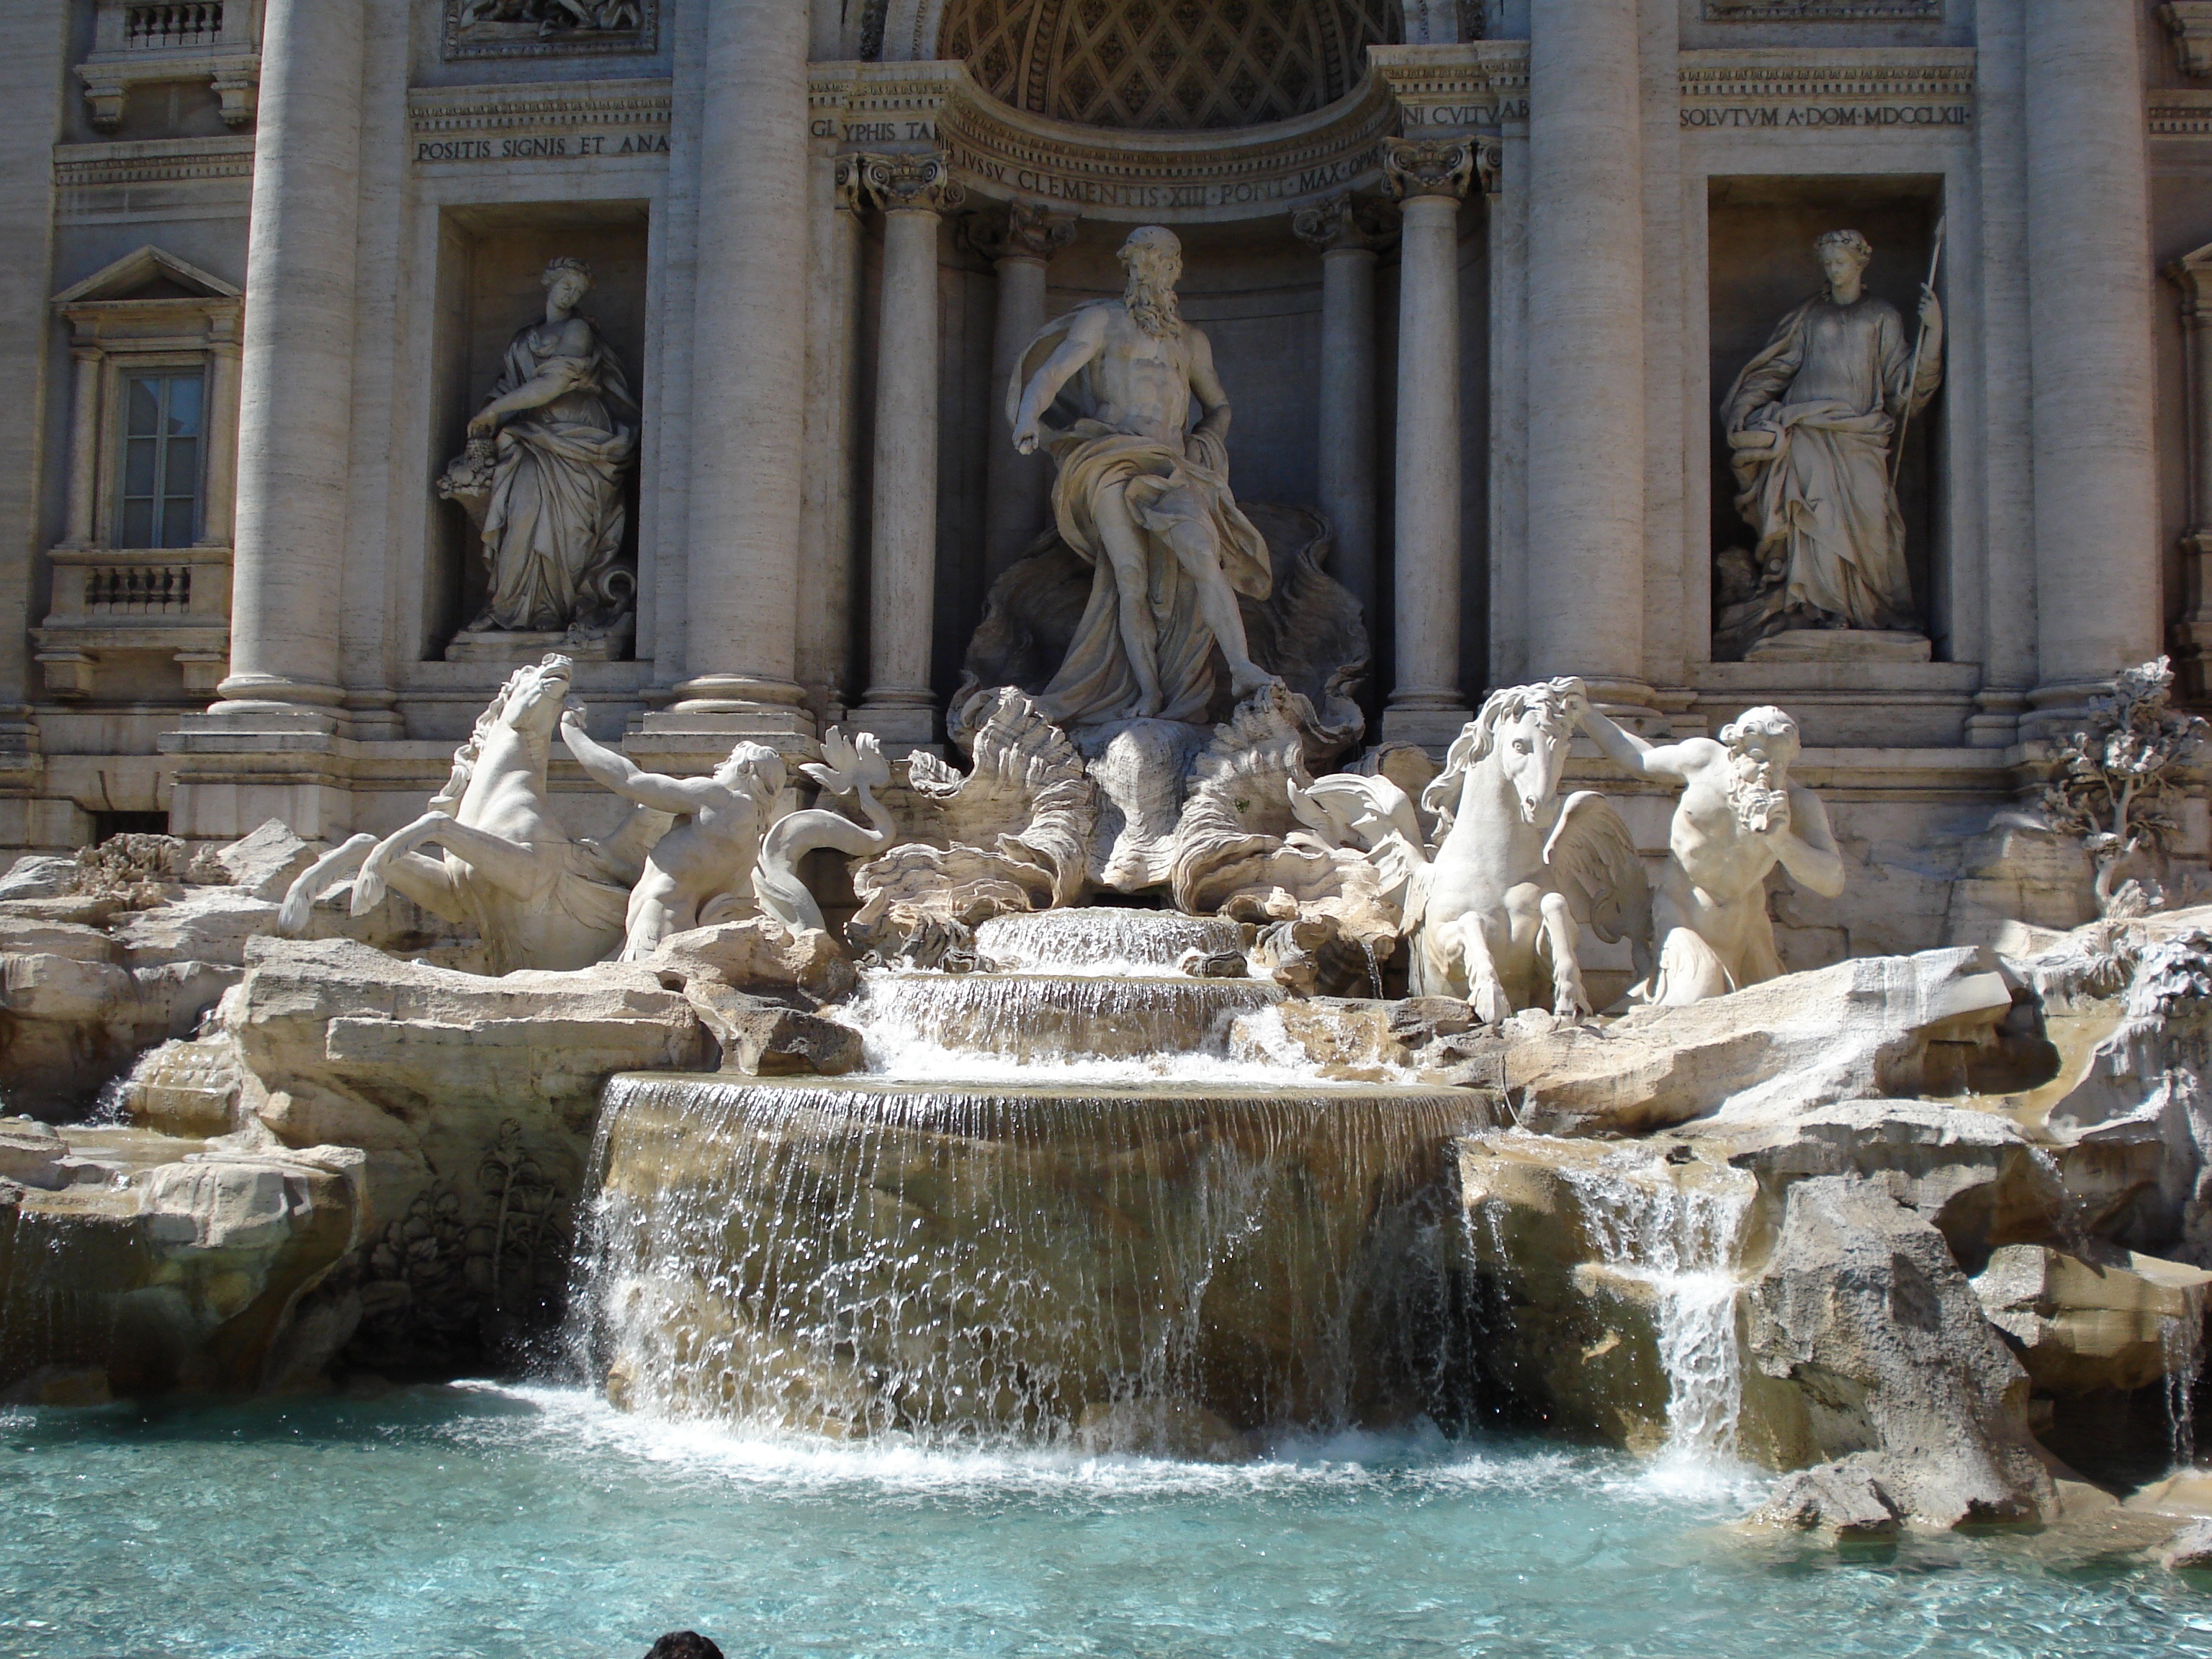
antique, monument, statue, italy, sculpture, rome, fountain, water feature, ancient rome, fountain radicchio, ancient history, human settlement